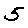
Label: 5